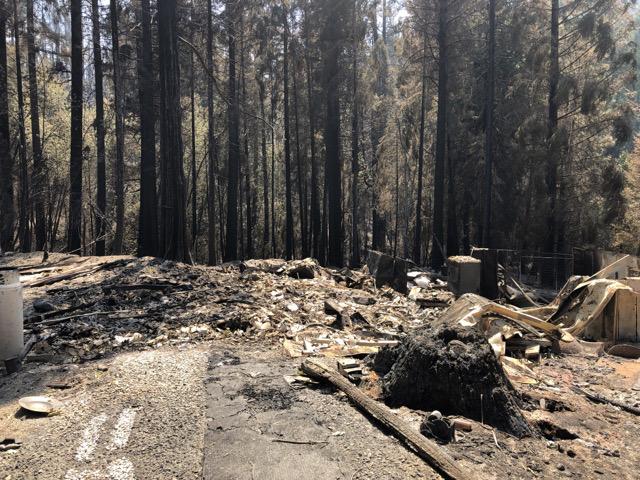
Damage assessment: destroyed